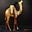
Label: camel